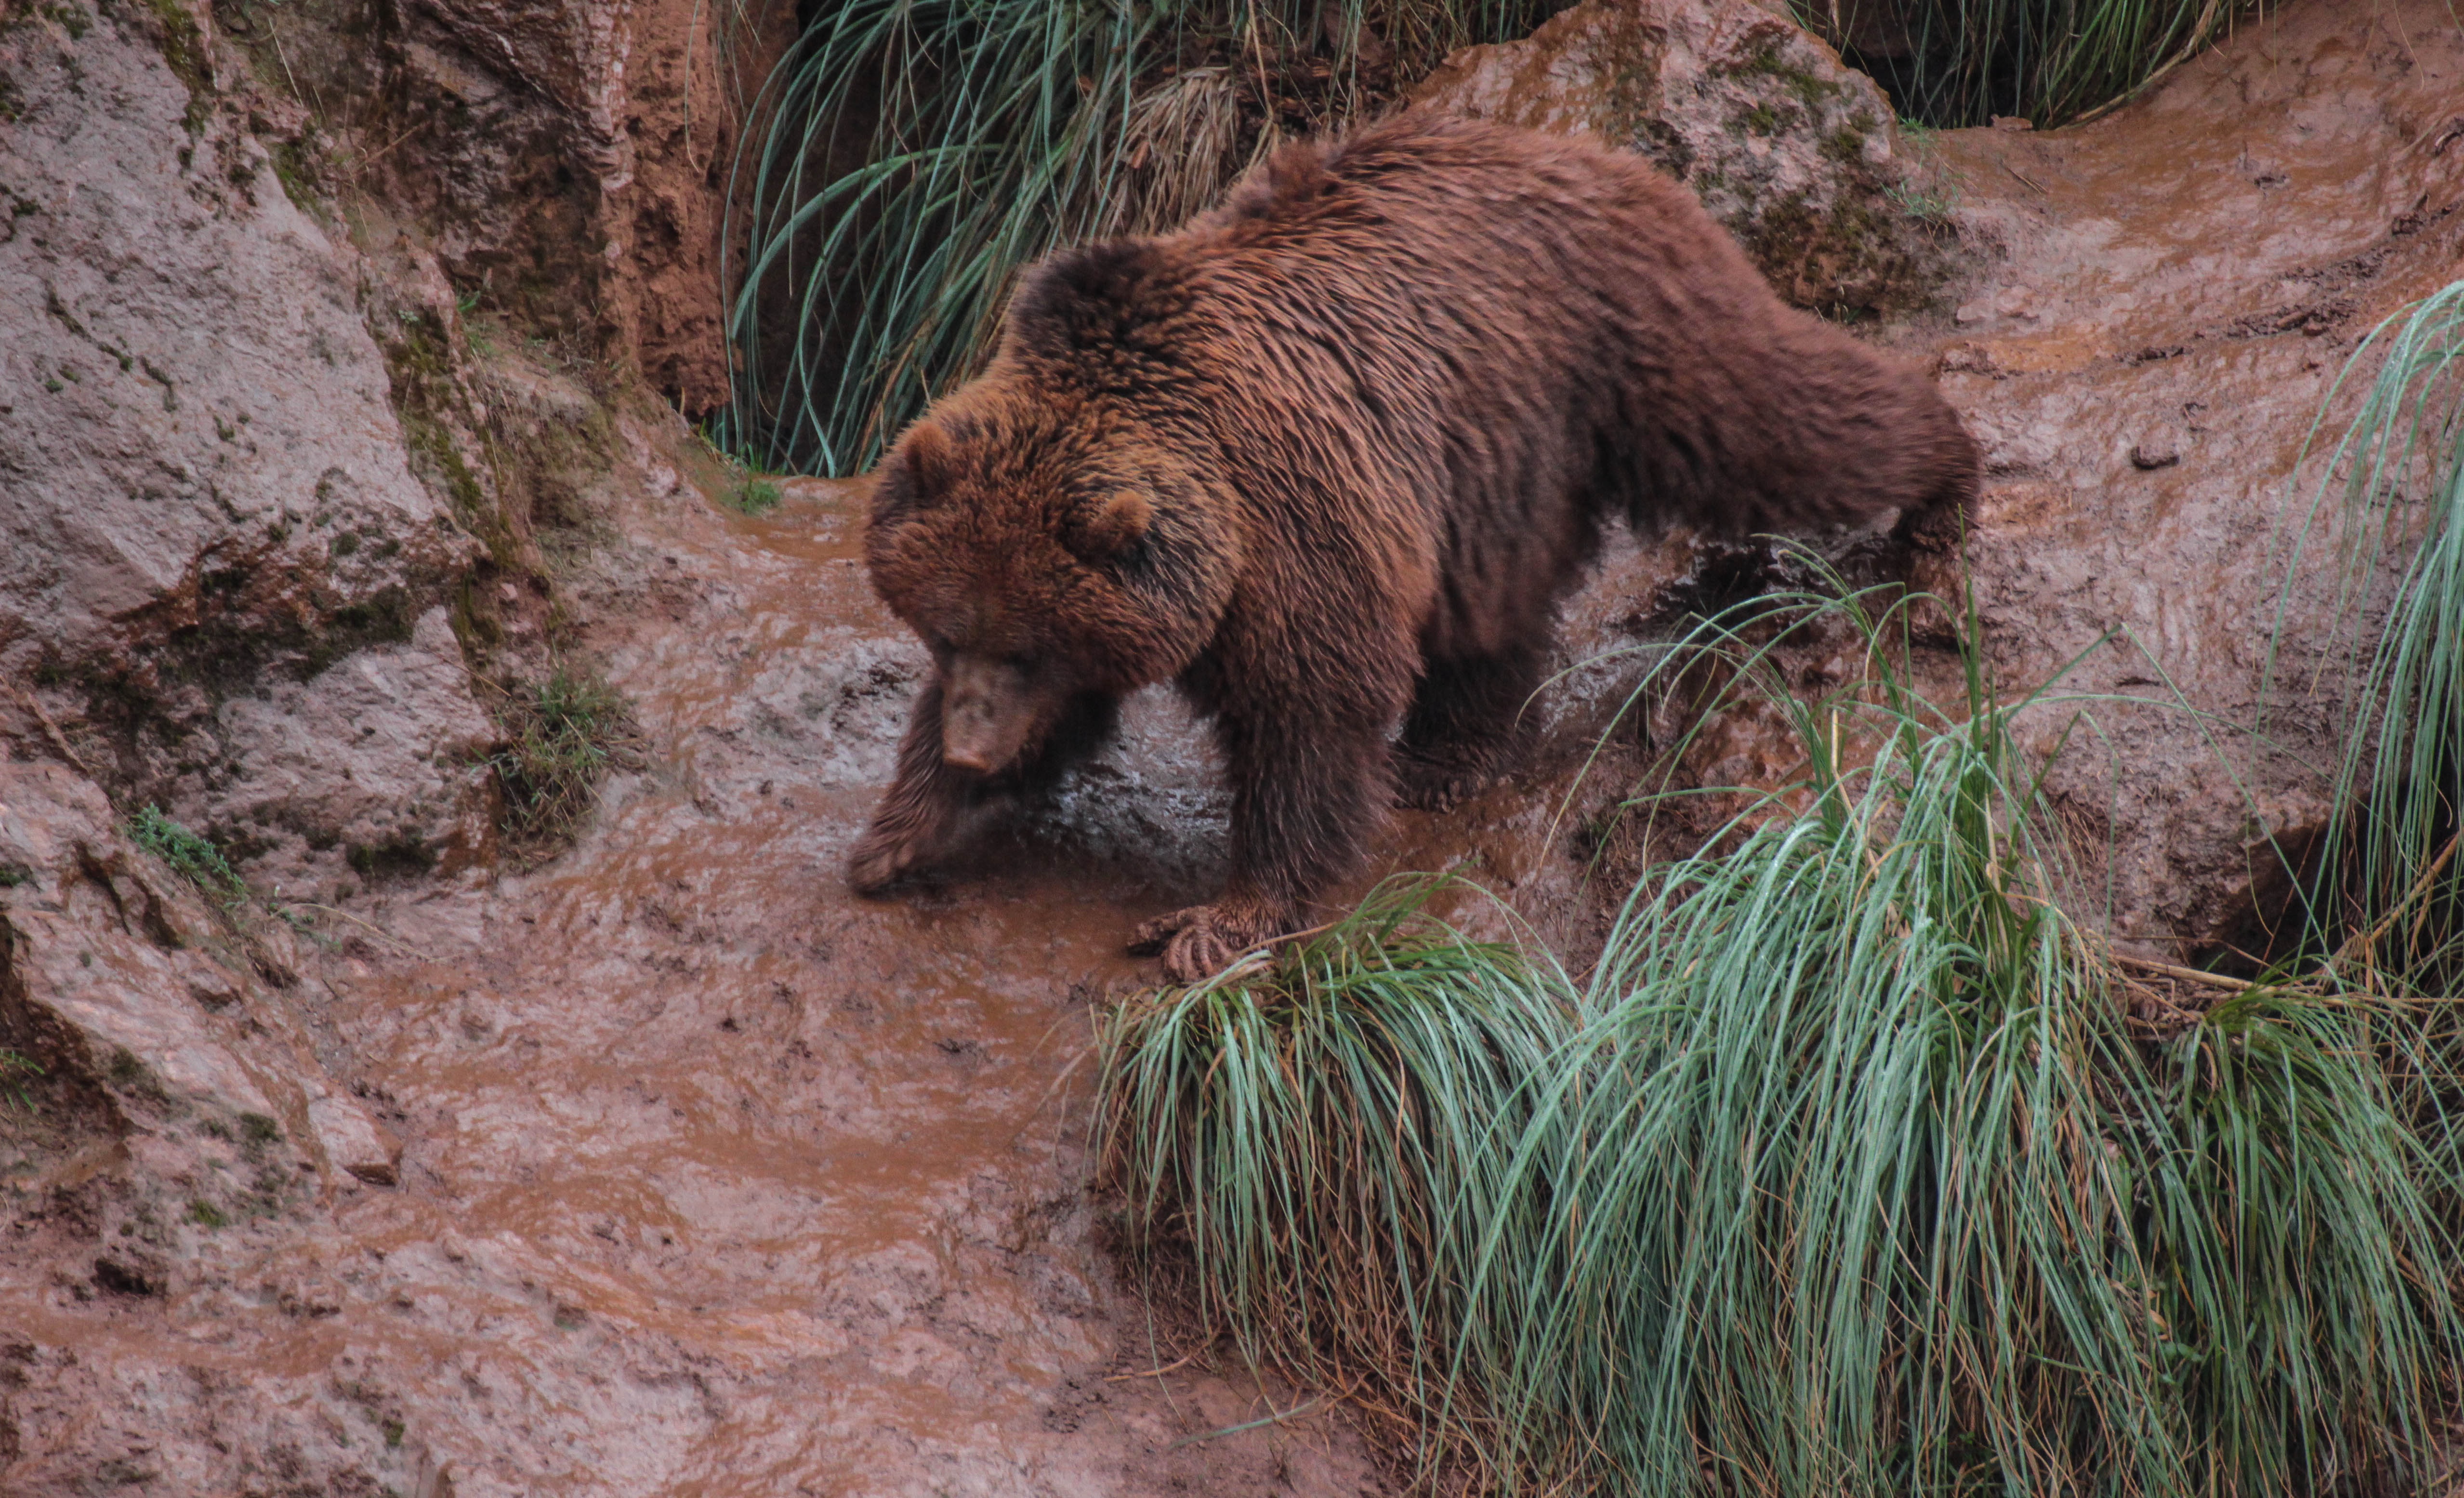
nature, animal, bear, wildlife, zoo, mud, mammal, fauna, brown bear, animals, hairy, mammals, vertebrate, bears, grizzly bear